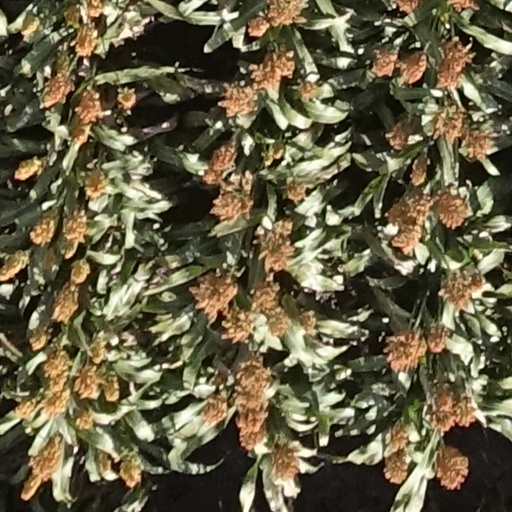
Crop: sorghum